Enrique López Lavigne

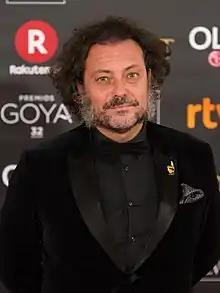
At the 32nd Goya Awards in 2018

Enrique López Lavigne (born 1967) is a film producer with an extensive work in Spanish cinema. He is a founder of Apache Films and Apaches Entertainment as well as El Estudio.